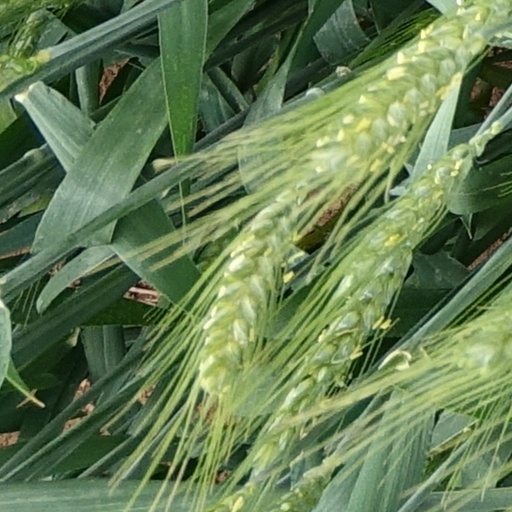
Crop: wheat